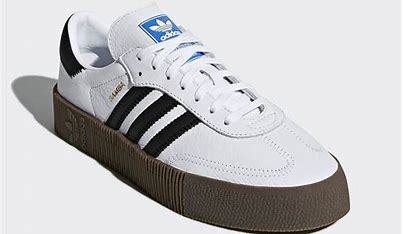
Brand: adidas
Model: Sambarose Skate